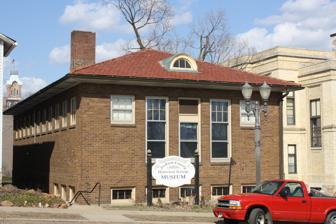
Building: Black River Falls Public Library
Country: United States of America
Year built: 1915
Library in Black River Falls, Wisconsin United States historic place Black River Falls Public Library U.S. National Register of Historic Places Show map of Wisconsin Show map of the United States Interactive map showing the location for Black River Falls Public Library Location 321 Main St. Black River Falls, Wisconsin Coordinates 44°17′43″N 90°51′06″W / 44.29521°N 90.85165°W / 44.29521; -90.85165 Built 1915 Architectural style Prairie School NRHP reference No. 07001330 Added to NRHP December 27, 2007 The Black River Falls Public Library is located in Black River Falls, Wisconsin . It became the first free public library in Wisconsin in 1872. It was added to the National Register of Historic Places in 2007. History 1995 library The building served as the city's library from 1915 until a new one was constructed in 1995. It was a Carnegie library . The site now houses the Jackson County Historical Society Museum. References